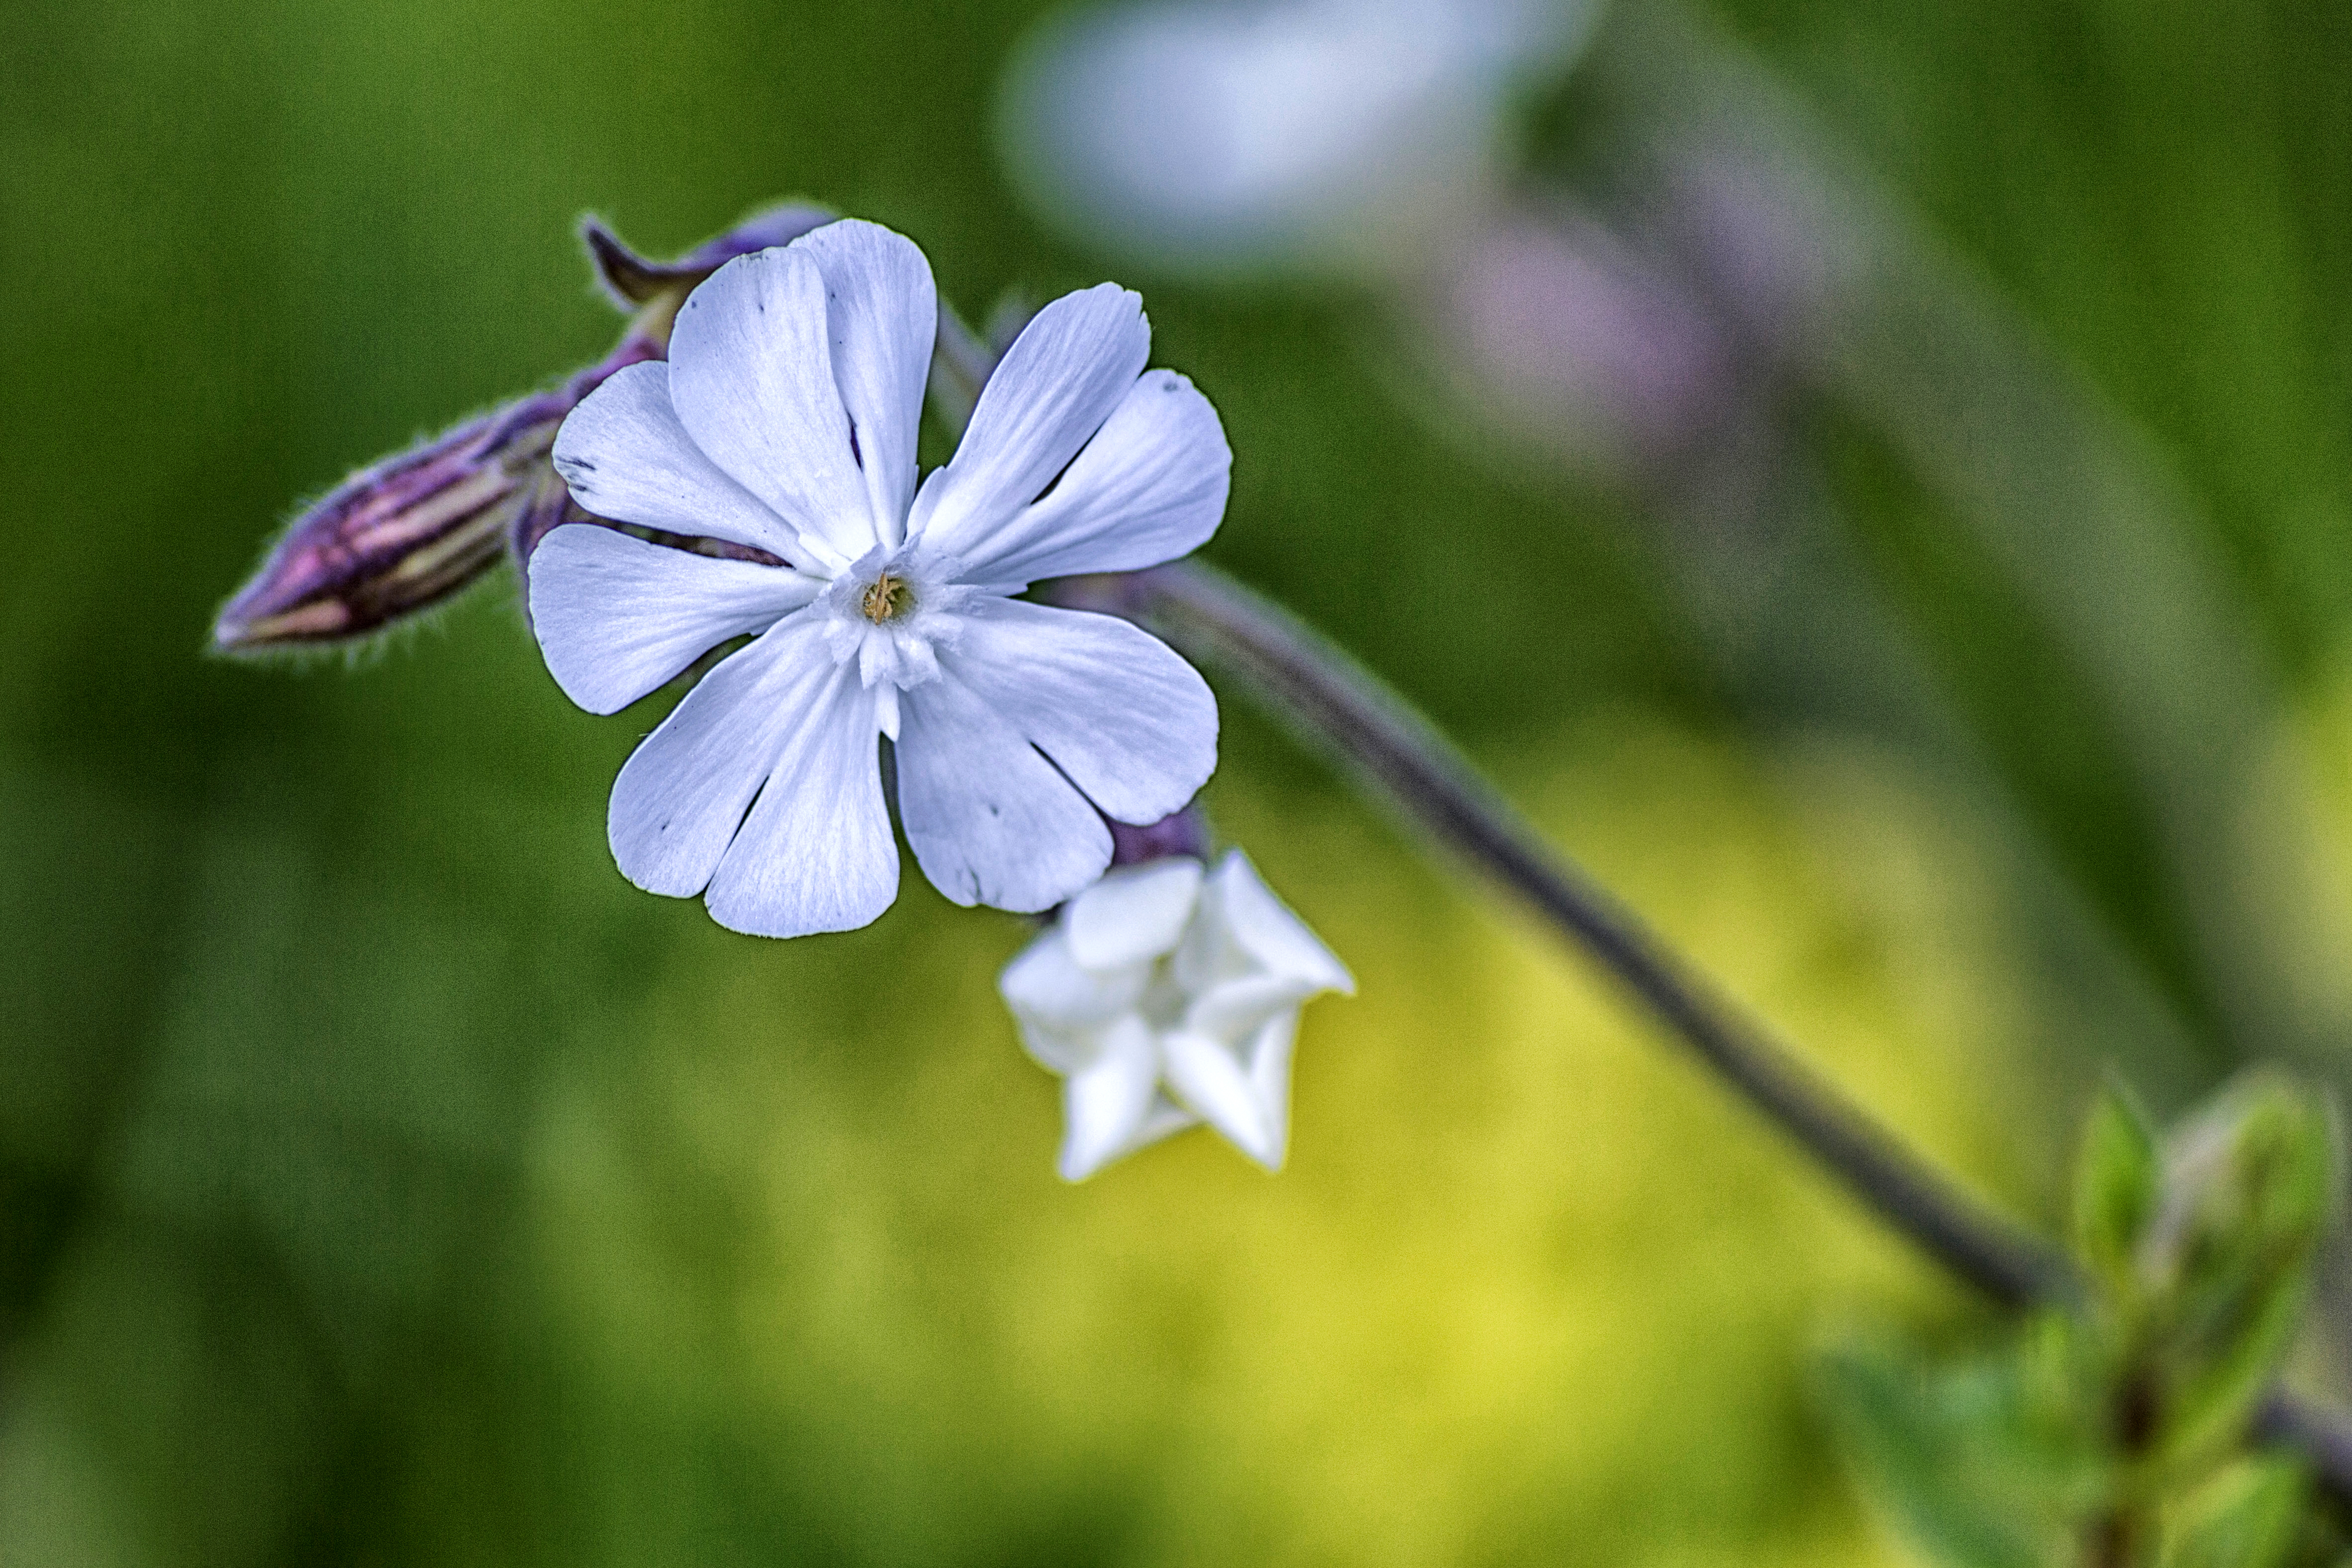
nature, grass, outdoor, blossom, plant, photography, meadow, flower, petal, green, herb, produce, vegetable, botany, nikon, flora, wildflower, weed, close up, nederland, netherlands, zuidholland, outdoorphotography, depthoffield, dof, paulvandevelde, pdvandevelde, padagudaloma, natuurfotografie, dordrecht, biesbosch, nederlandinfotos, bloem, onkruid, hollandse, macro photography, flowering plant, plant stem, land plant